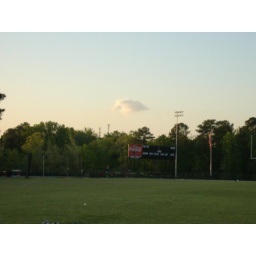
This was the only cloud in the sky at a track meet. My friend, Holly, and I adopted it haha.